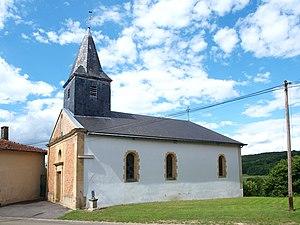
Grandham (Ardennes, France)